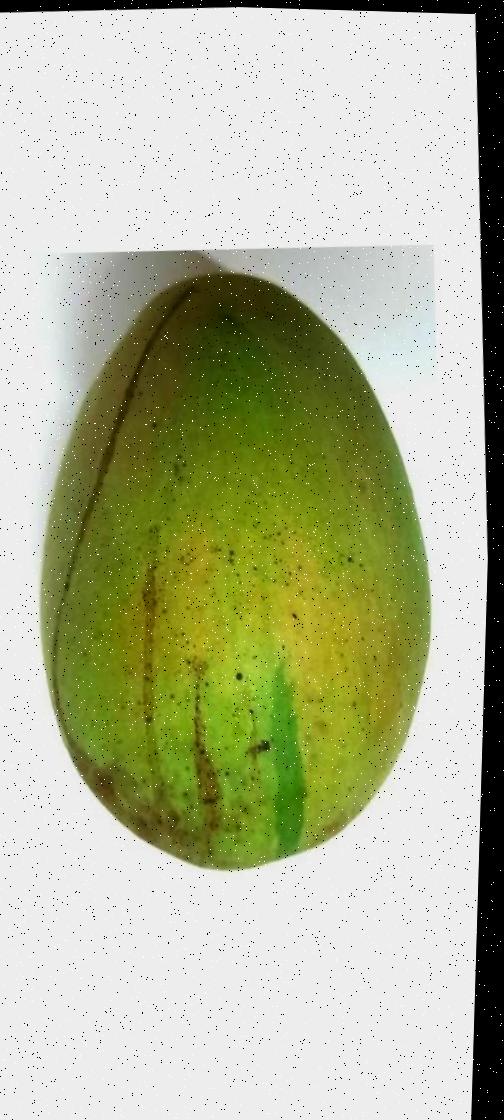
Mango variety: Shada